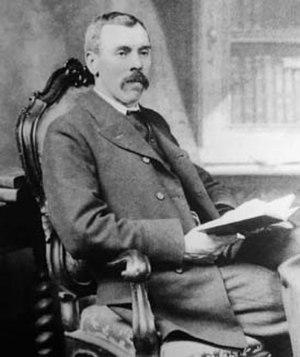
Photo du mathématicien britannique Henry Frederick Baker (1866– 1956).
Henry Frederick Baker, est un mathématicien britannique, qui travaille principalement en géométrie algébrique, mais aussi connu pour ses contributions aux équations aux dérivées partielles, liées à ce qui allait devenir connu sous le nom de solitons, et aux groupes de Lie.